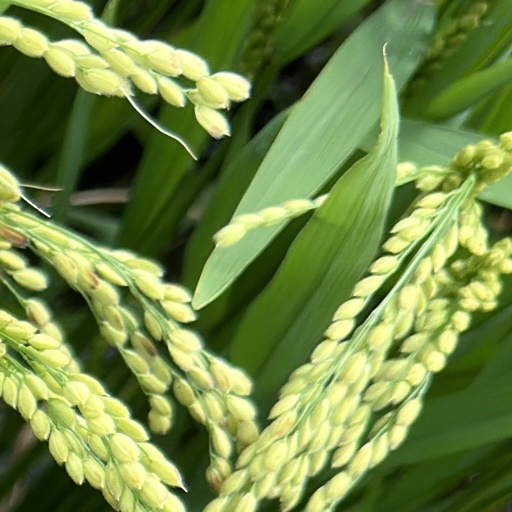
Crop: rice